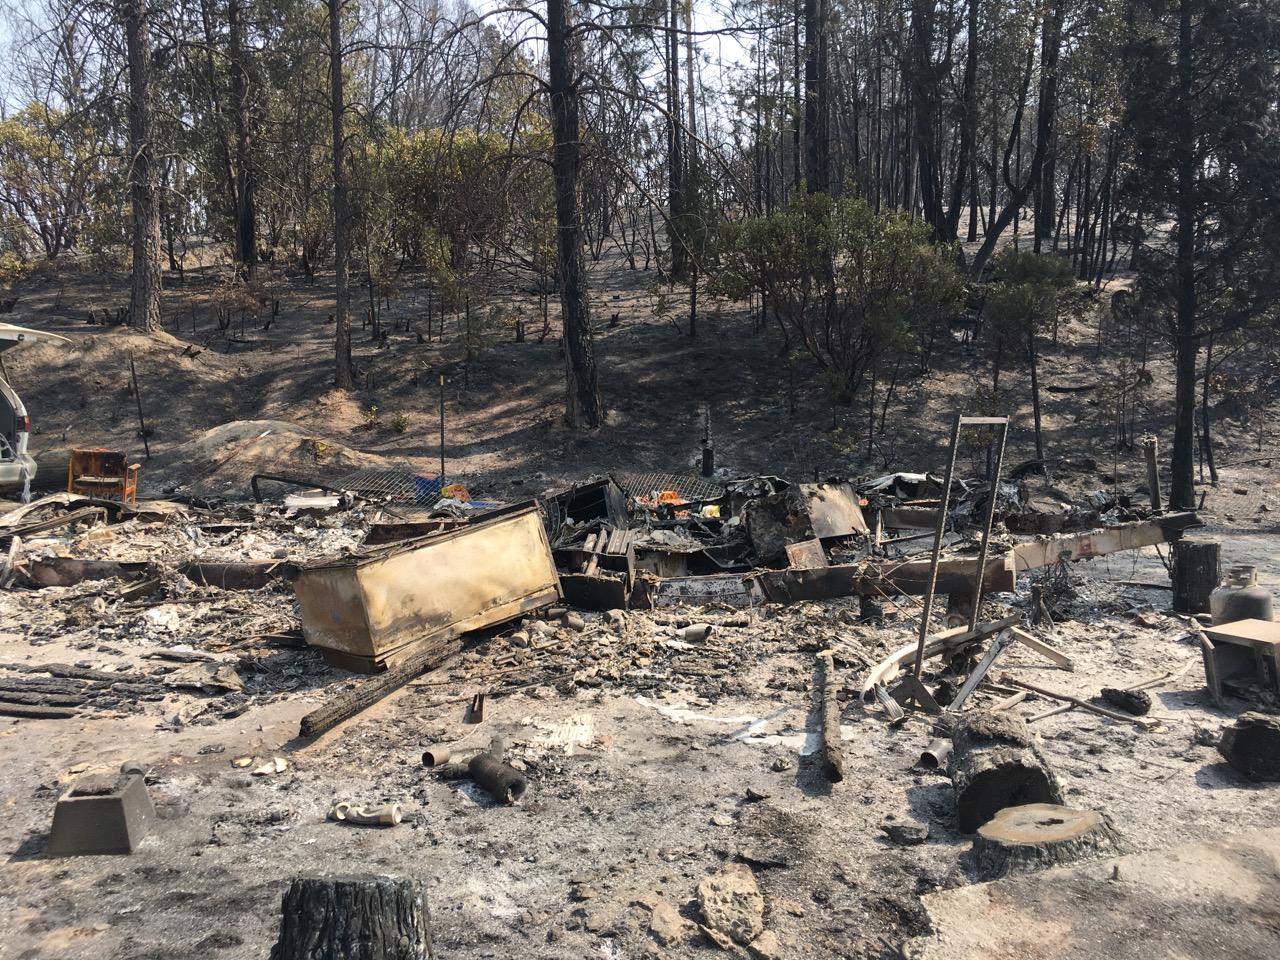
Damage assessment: destroyed